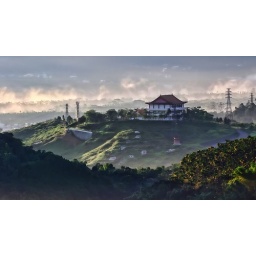
one temple at hill in mountains